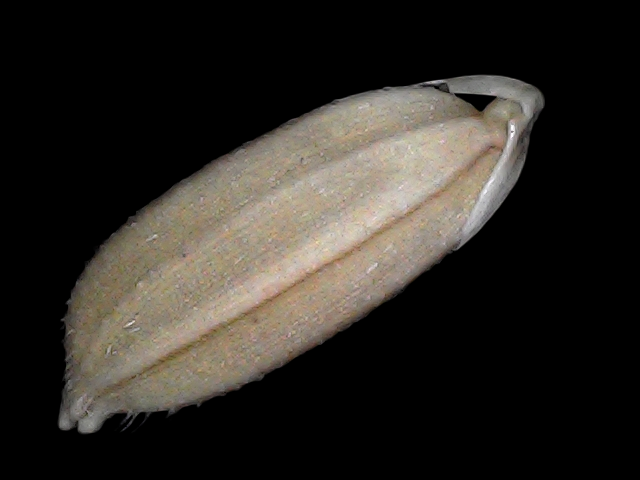
Rice variety: Br22